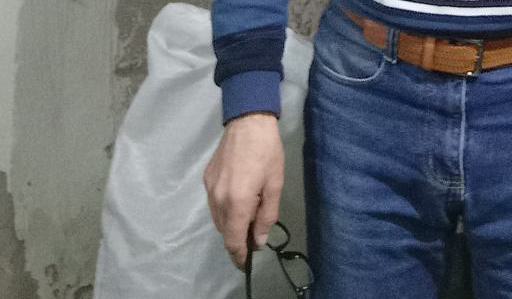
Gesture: no_gesture